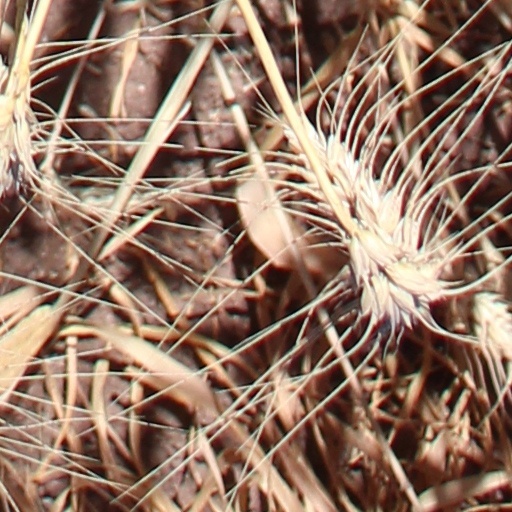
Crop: wheat